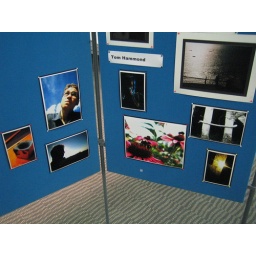
My modest little exhibition space, standing out in the scores of black and white.